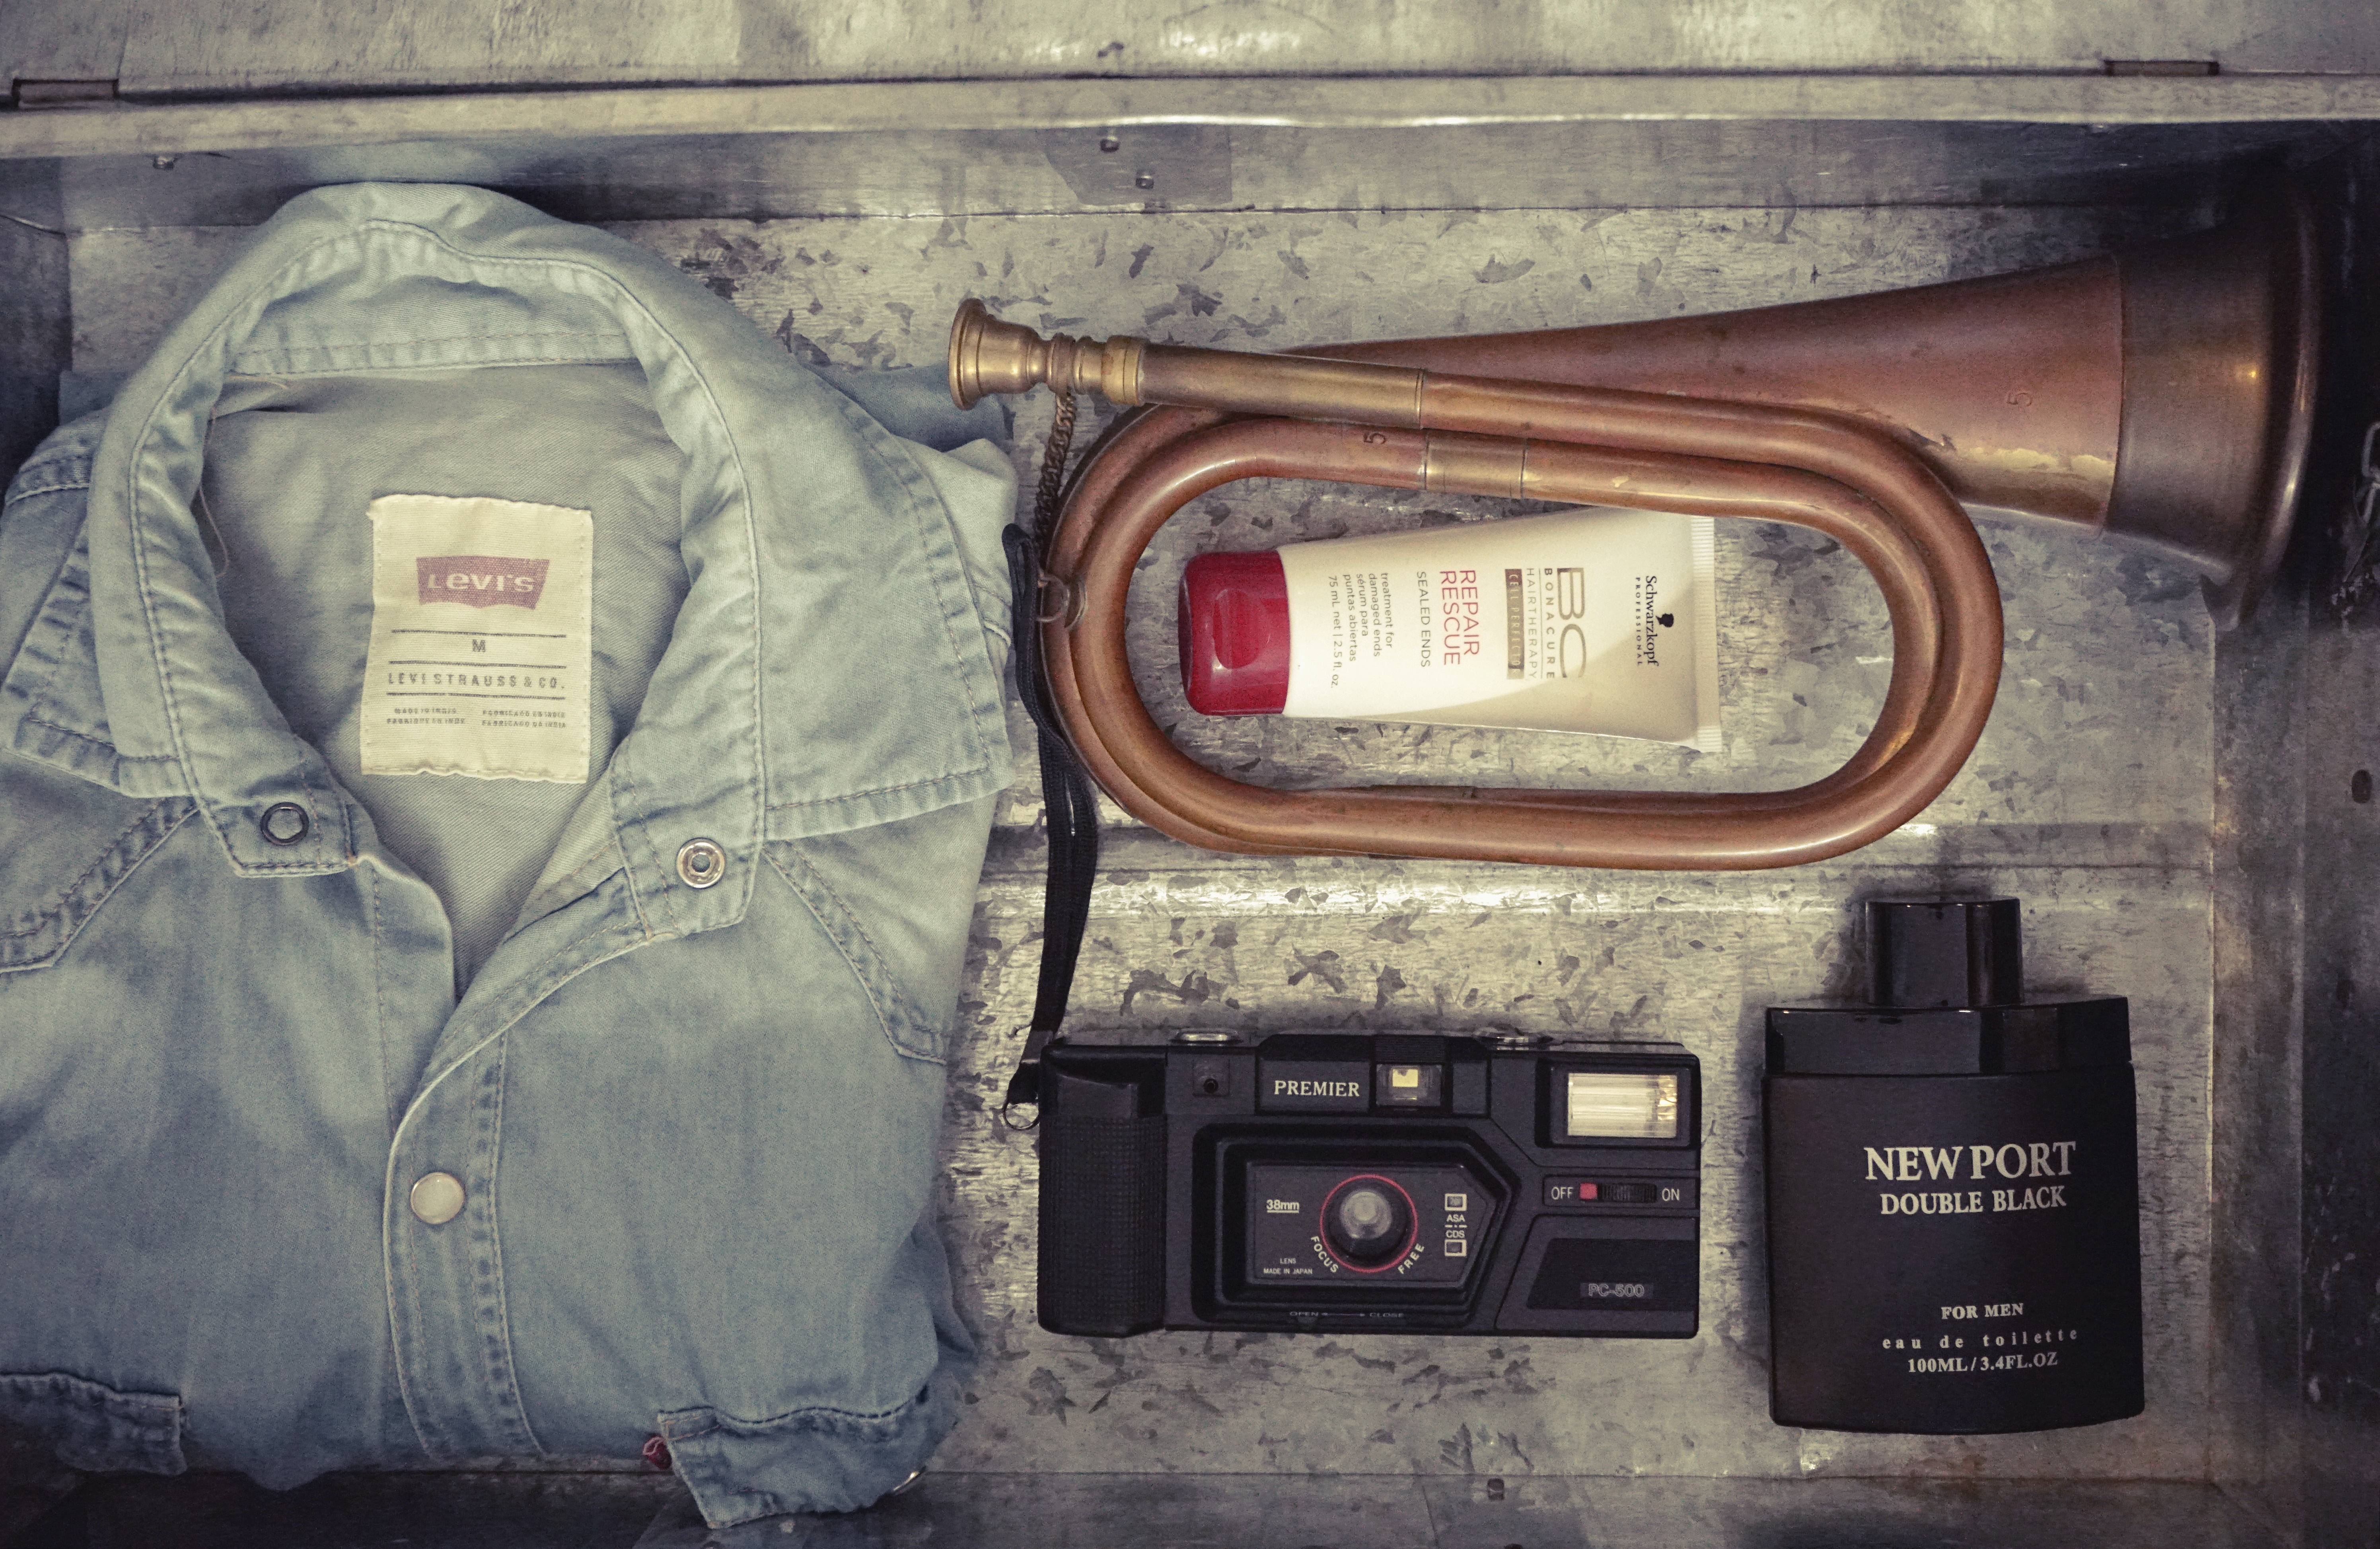
man, person, camera, trunk, male, model, young, fashion, clothing, smiling, shirt, cool, mirror, image, fragrant, scent, perfume, adult, fragrance, accessory, charming